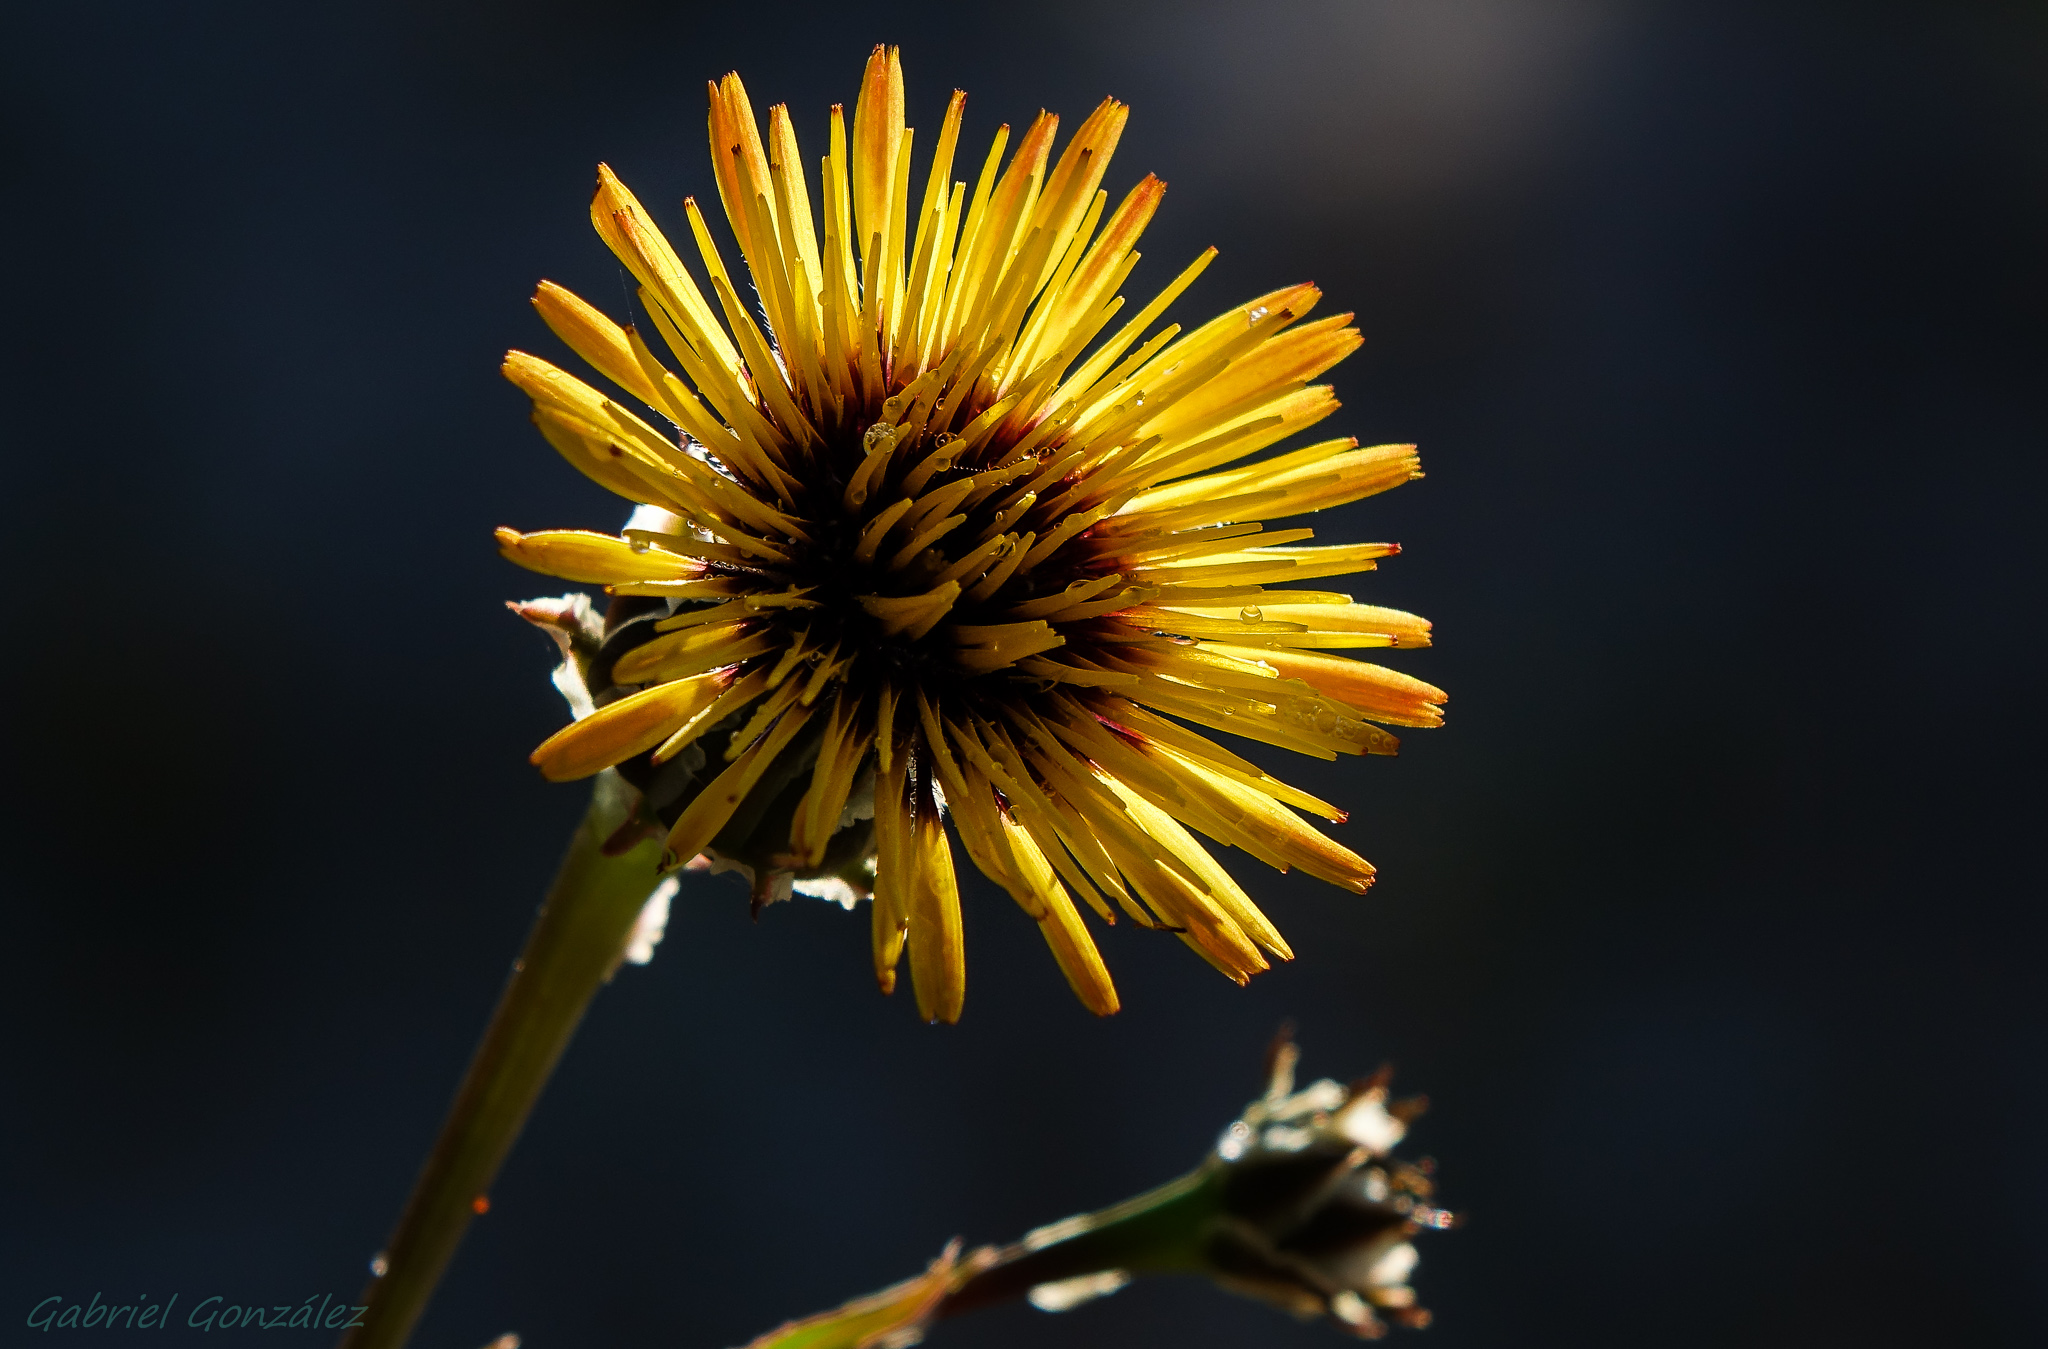
nature, plant, photography, sunlight, leaf, flower, petal, pollen, macro, botany, yellow, flora, wildflower, flowers, close up, naturaleza, flores, ggl1, gaby1, xovesphoto, sonyrx10, rx10, gphoto, gabrielcorua, xelodegalicia, macro photography, flowering plant, daisy family, plant stem, land plant